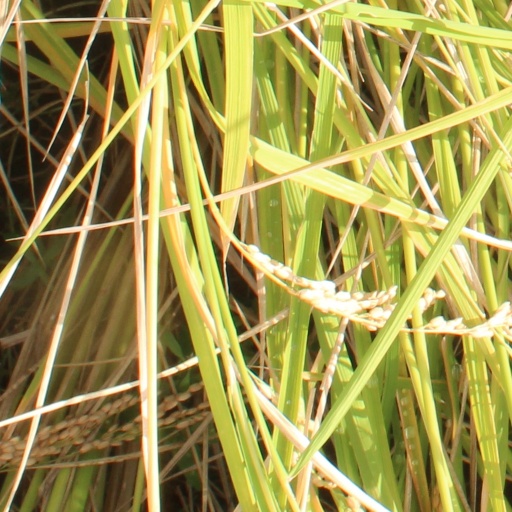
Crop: rice